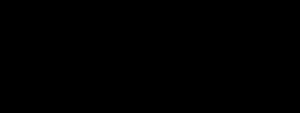
La cédille ‹ ◌̧ › est un diacritique de l'alphabet latin. Elle ne se place en français que sous la lettre c, autant sous une minuscule que sous une majuscule : ç, Ç. Elle est utilisée par plusieurs autres langues sous différentes lettres. On peut voir une certaine ressemblance avec le chiffre 5 dont la barre supérieure aurait été supprimée.